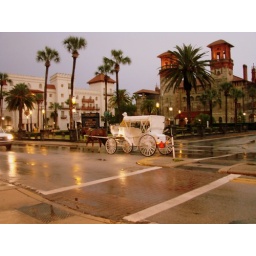
King Street is the street that runs parallel to the college......with horse drawn carraiges riding by all evening......too cool.